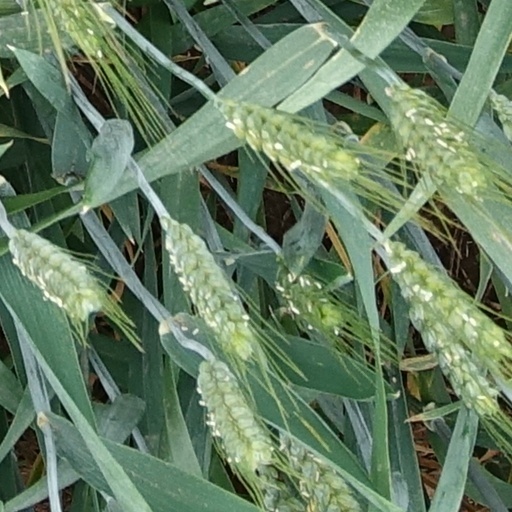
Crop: wheat